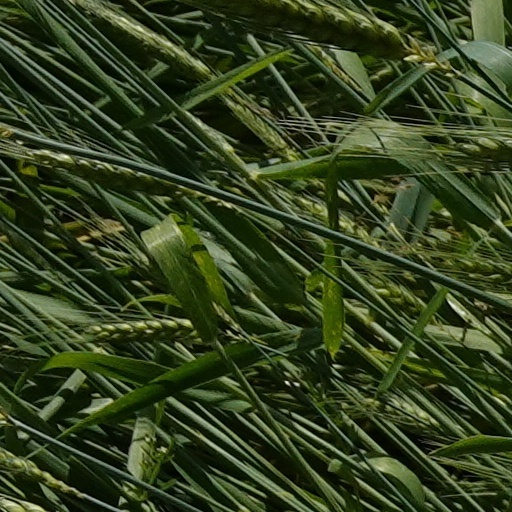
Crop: wheat